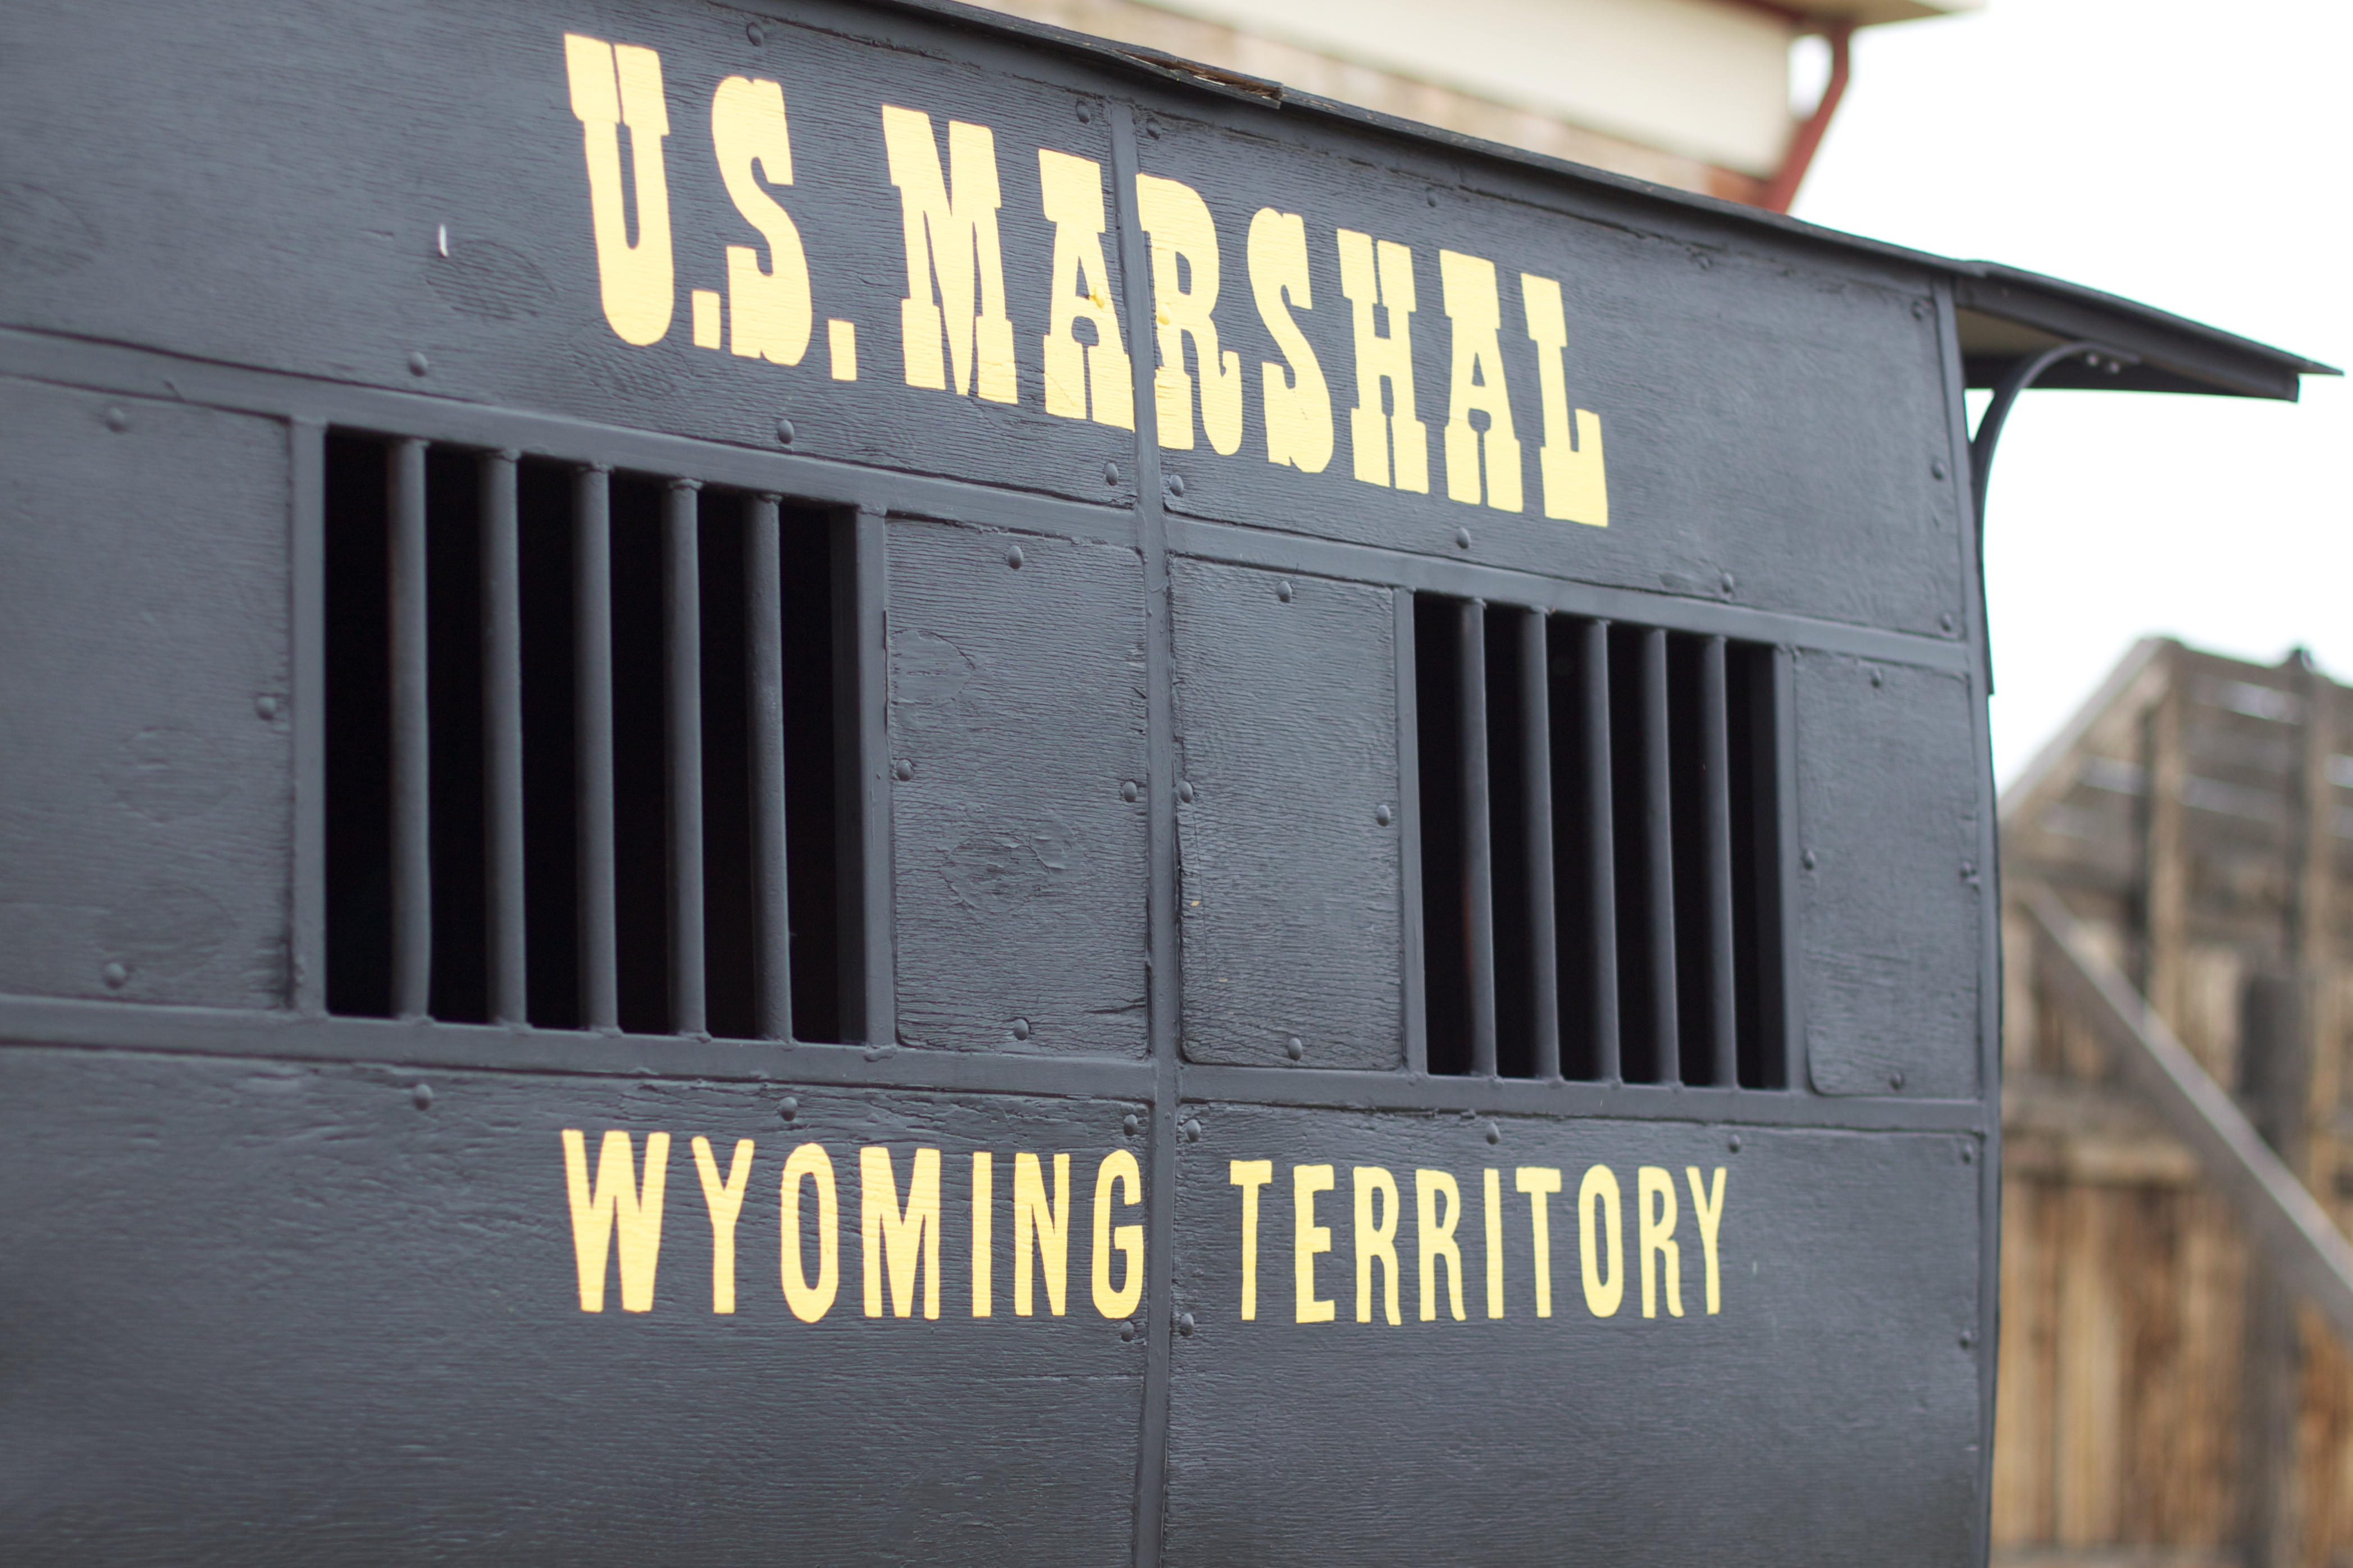
transport, sign, vehicle, street sign, signage, odyssey, wyoming, urban area